Call of Duty: Black Ops

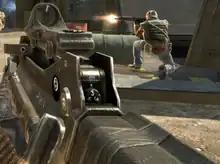
Players can customize their weaponry in the game, as seen with this customized FAMAS.

The online multiplayer gameplay of "Black Ops" consists of one of several styles of team-based action, depending on the chosen game mode. For example, in Team Deathmatch the team with the most kills wins, while in Capture the flag, players take the other team's flag and return it to their base. Additionally, there is Free For All in which players are not separated into teams. Not including downloadable maps released after the game´s launch, there are 14 different maps.